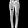
Label: Trouser